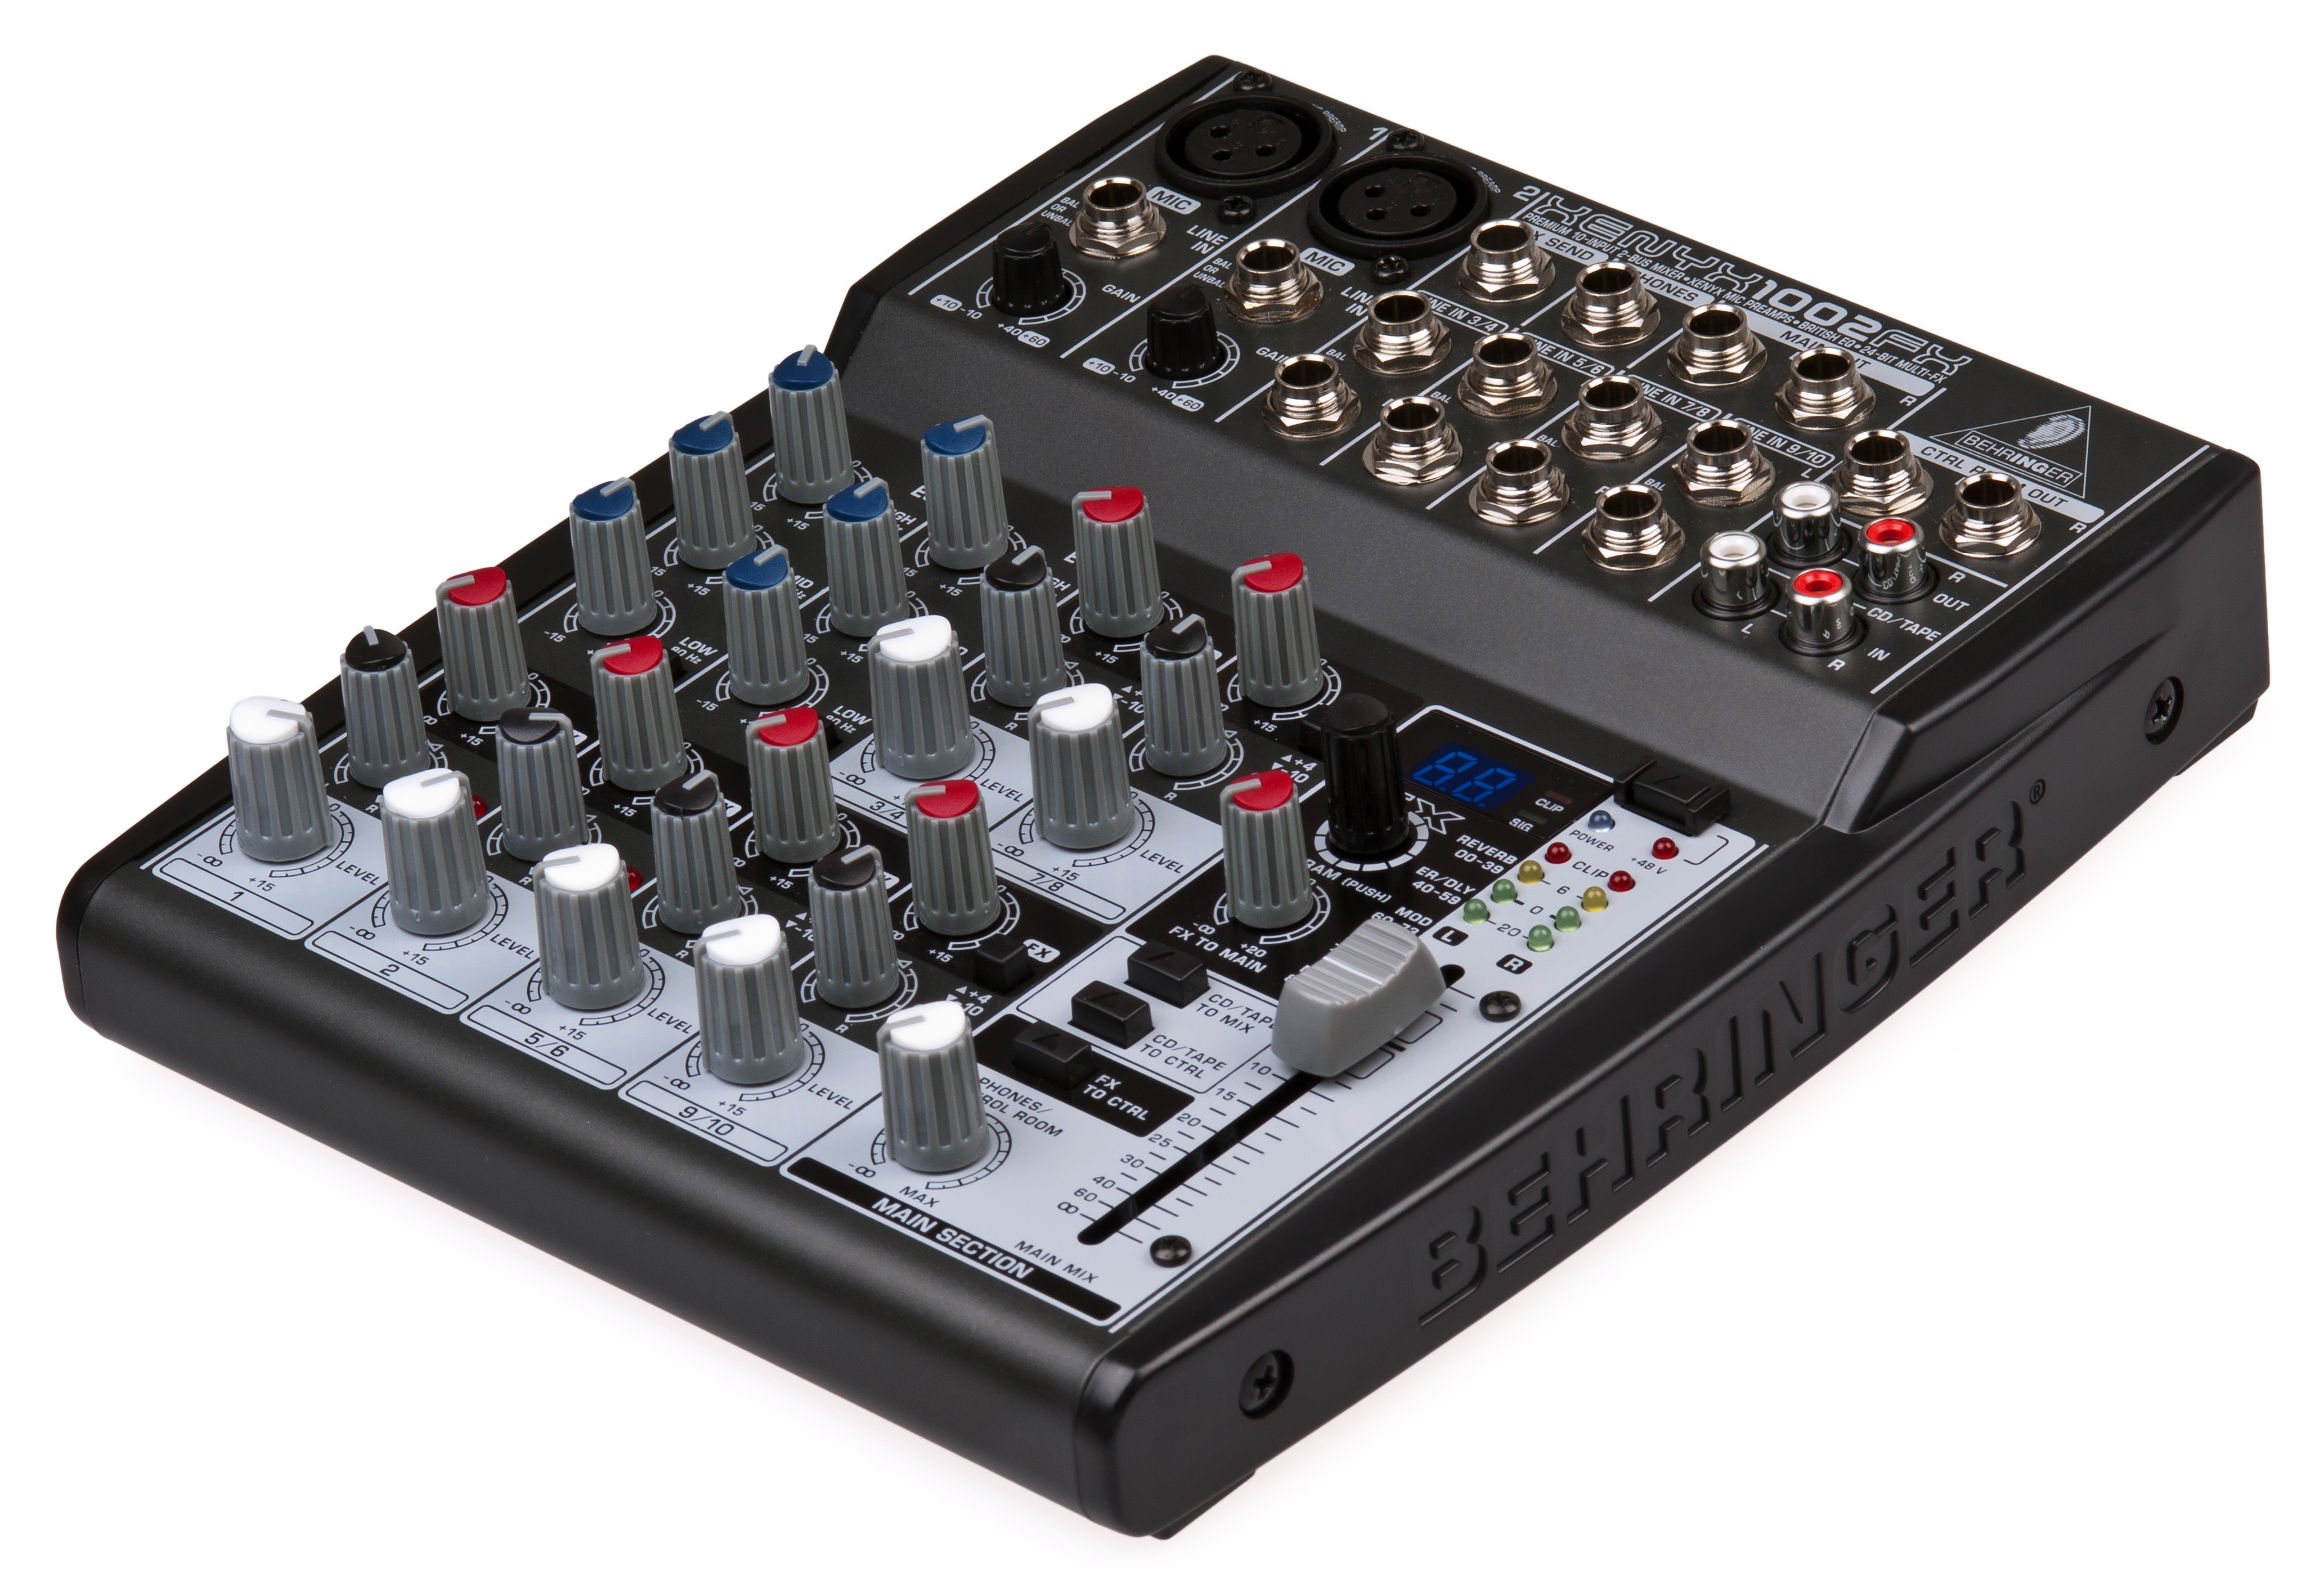
technology, electronics, audio, mixer, sound, multimedia, audio equipment, sound mixer, microcontroller, electronic device, electronic instrument, mixing console, sound card, behringer, xenyx